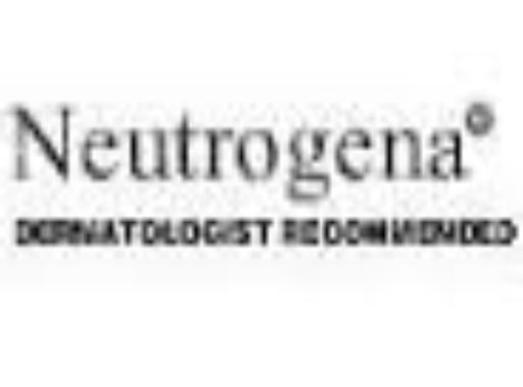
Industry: Necessities